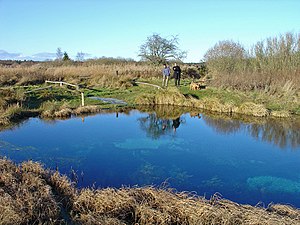
Store Blåkilde
Store Blåkilde
Store Blåkilde ved Rold skov
Store Blåkilde er en typisk bassinkilde, beliggende i Mariagerfjord Kommune ved Rold Skov syd-sydvest for Madum Sø. Fra P-pladsen ved landevejen går en sti ca. 1 km gennem et sumpet engområde til selve kilden. I våde perioder er stien ikke egnet til færdsel med kørestol eller barnevogne. Kilden ligger i et privatejet område på 11 hektar i en bassinagtig dal omkring Villestrup Å's udspring. Bakkerne nord og syd for dalen er op til 40 meter højere end dalbunden, der muligvis blev dannet omkring en dødisklump efter istiden. Kalkundergrunden ligger højt i området og hvor isen og jordskorpen har bevæget sig er der dannet sprækker i kalkundergrunden, der tillader grundvandet et vælde frem.